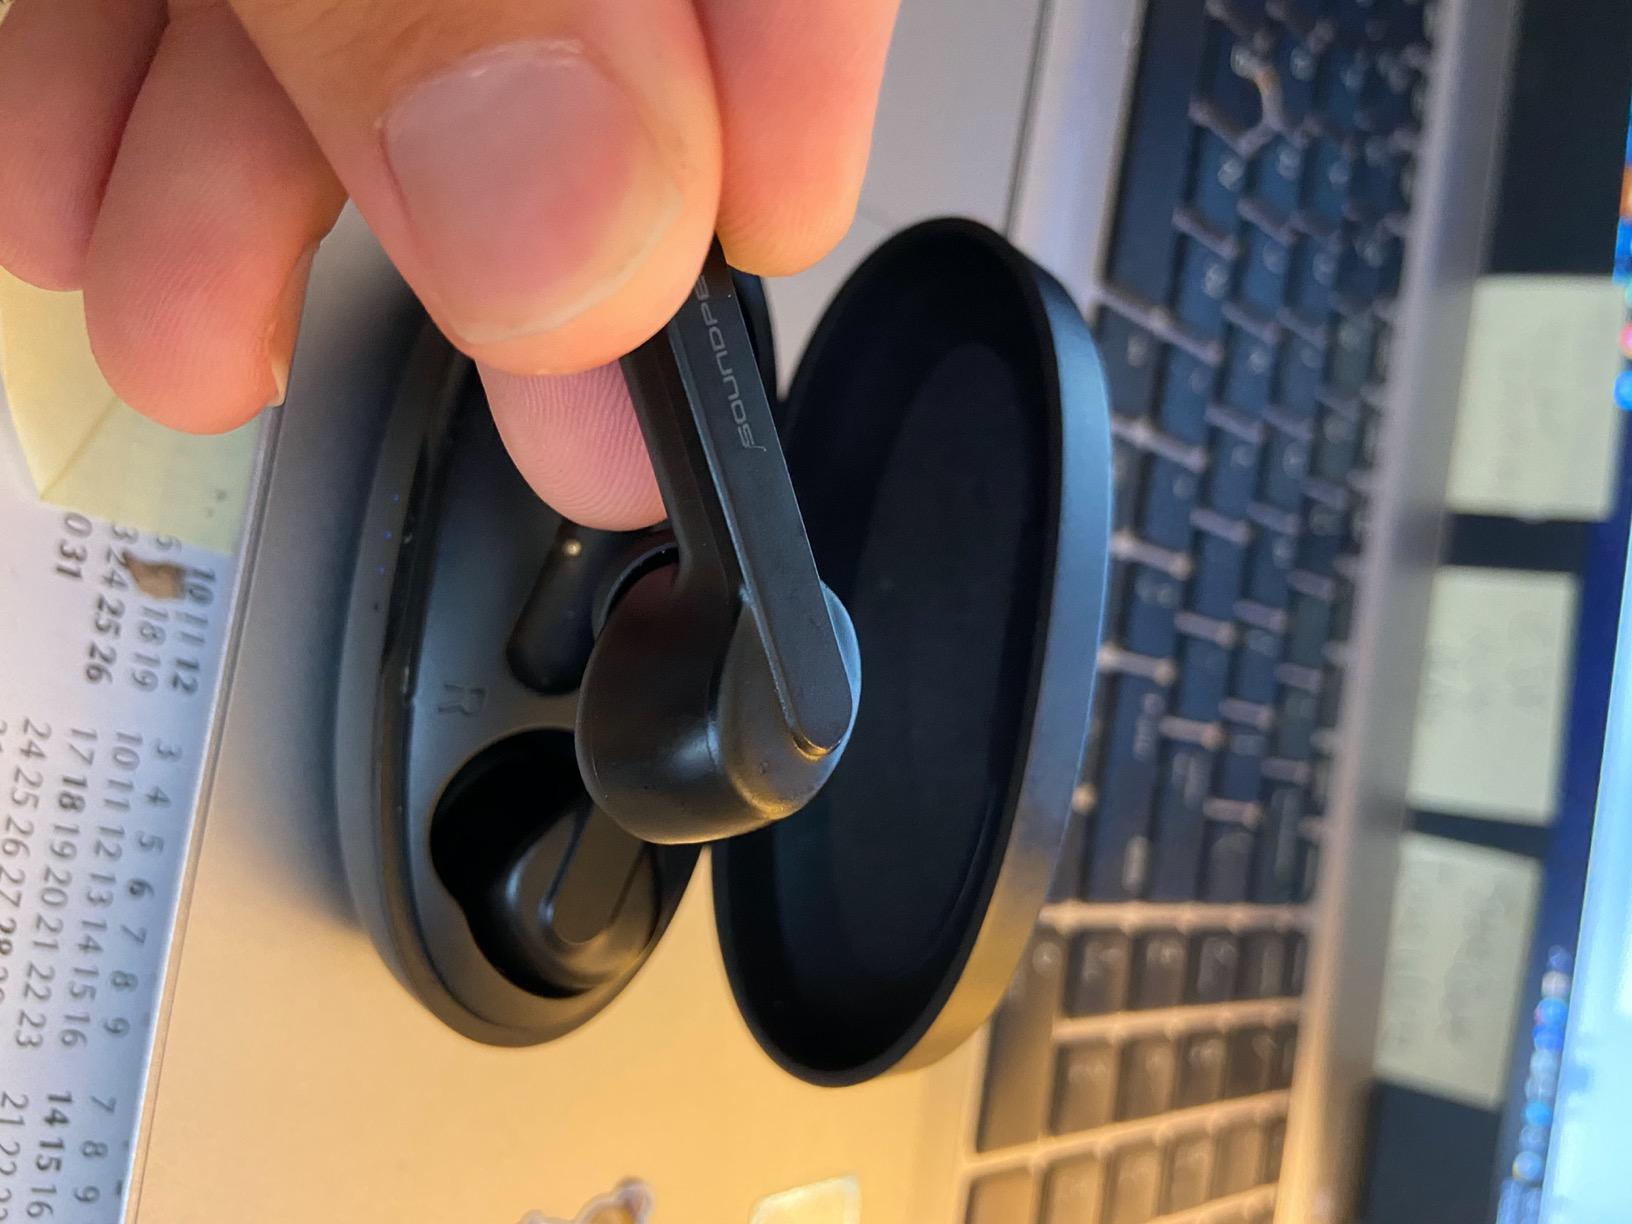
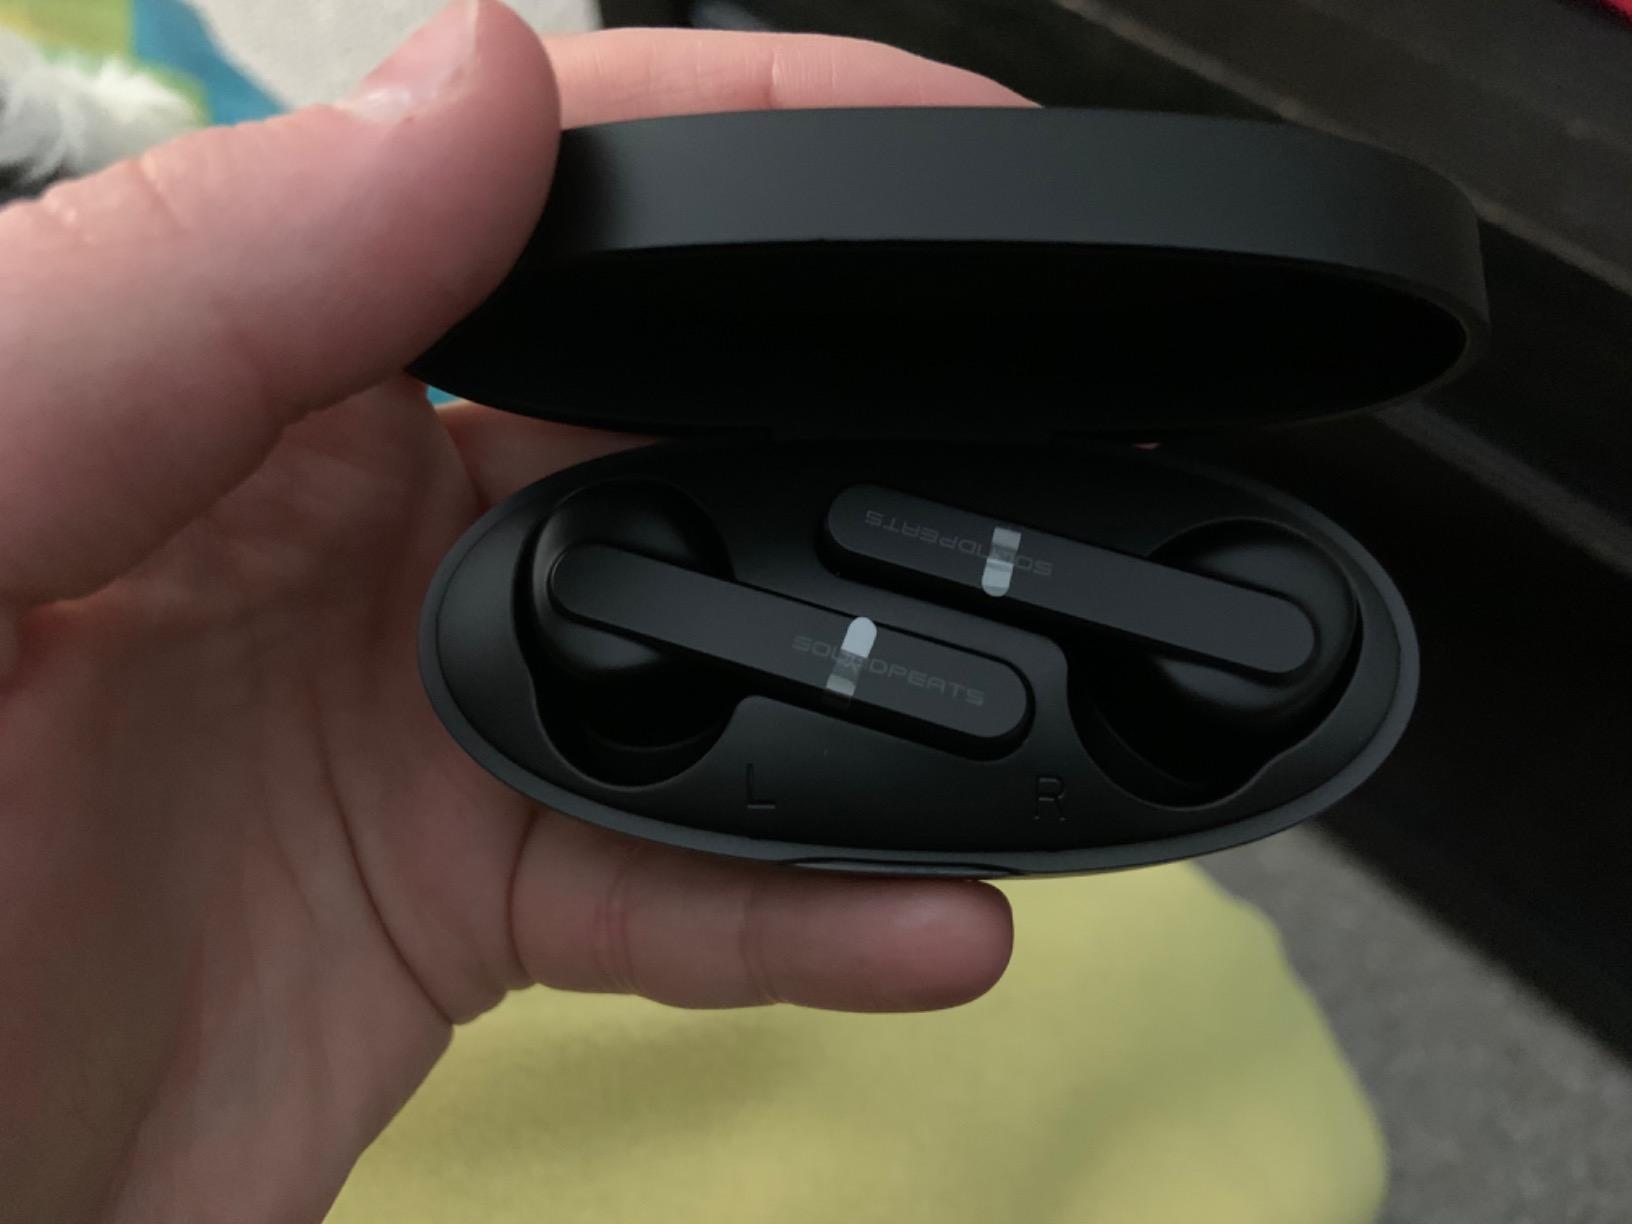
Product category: earbuds
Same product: yes